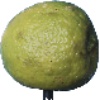
Label: Limes 1